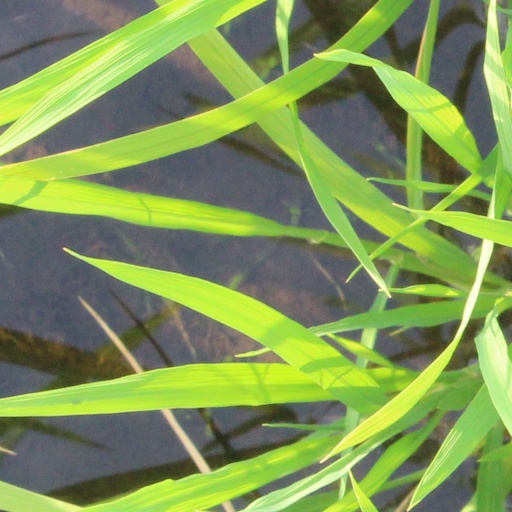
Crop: rice